Railway signal

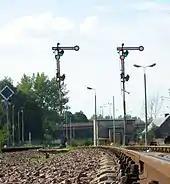
Mechanical semaphore signals at Kościerzyna in Poland

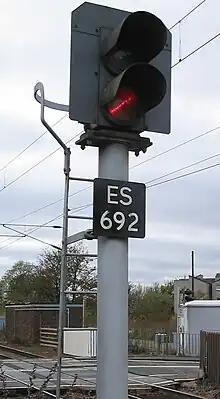
Network Rail (UK) two-aspect colour light railway signal set at 'danger'

The oldest forms of signal displays their different indications by a part of the signal being physically moved. The earliest types comprised a board that was either turned face-on and fully visible to the driver, or rotated away so as to be practically invisible. These signals had two or at most three positions.